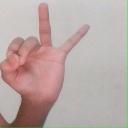
अक्षर: ण